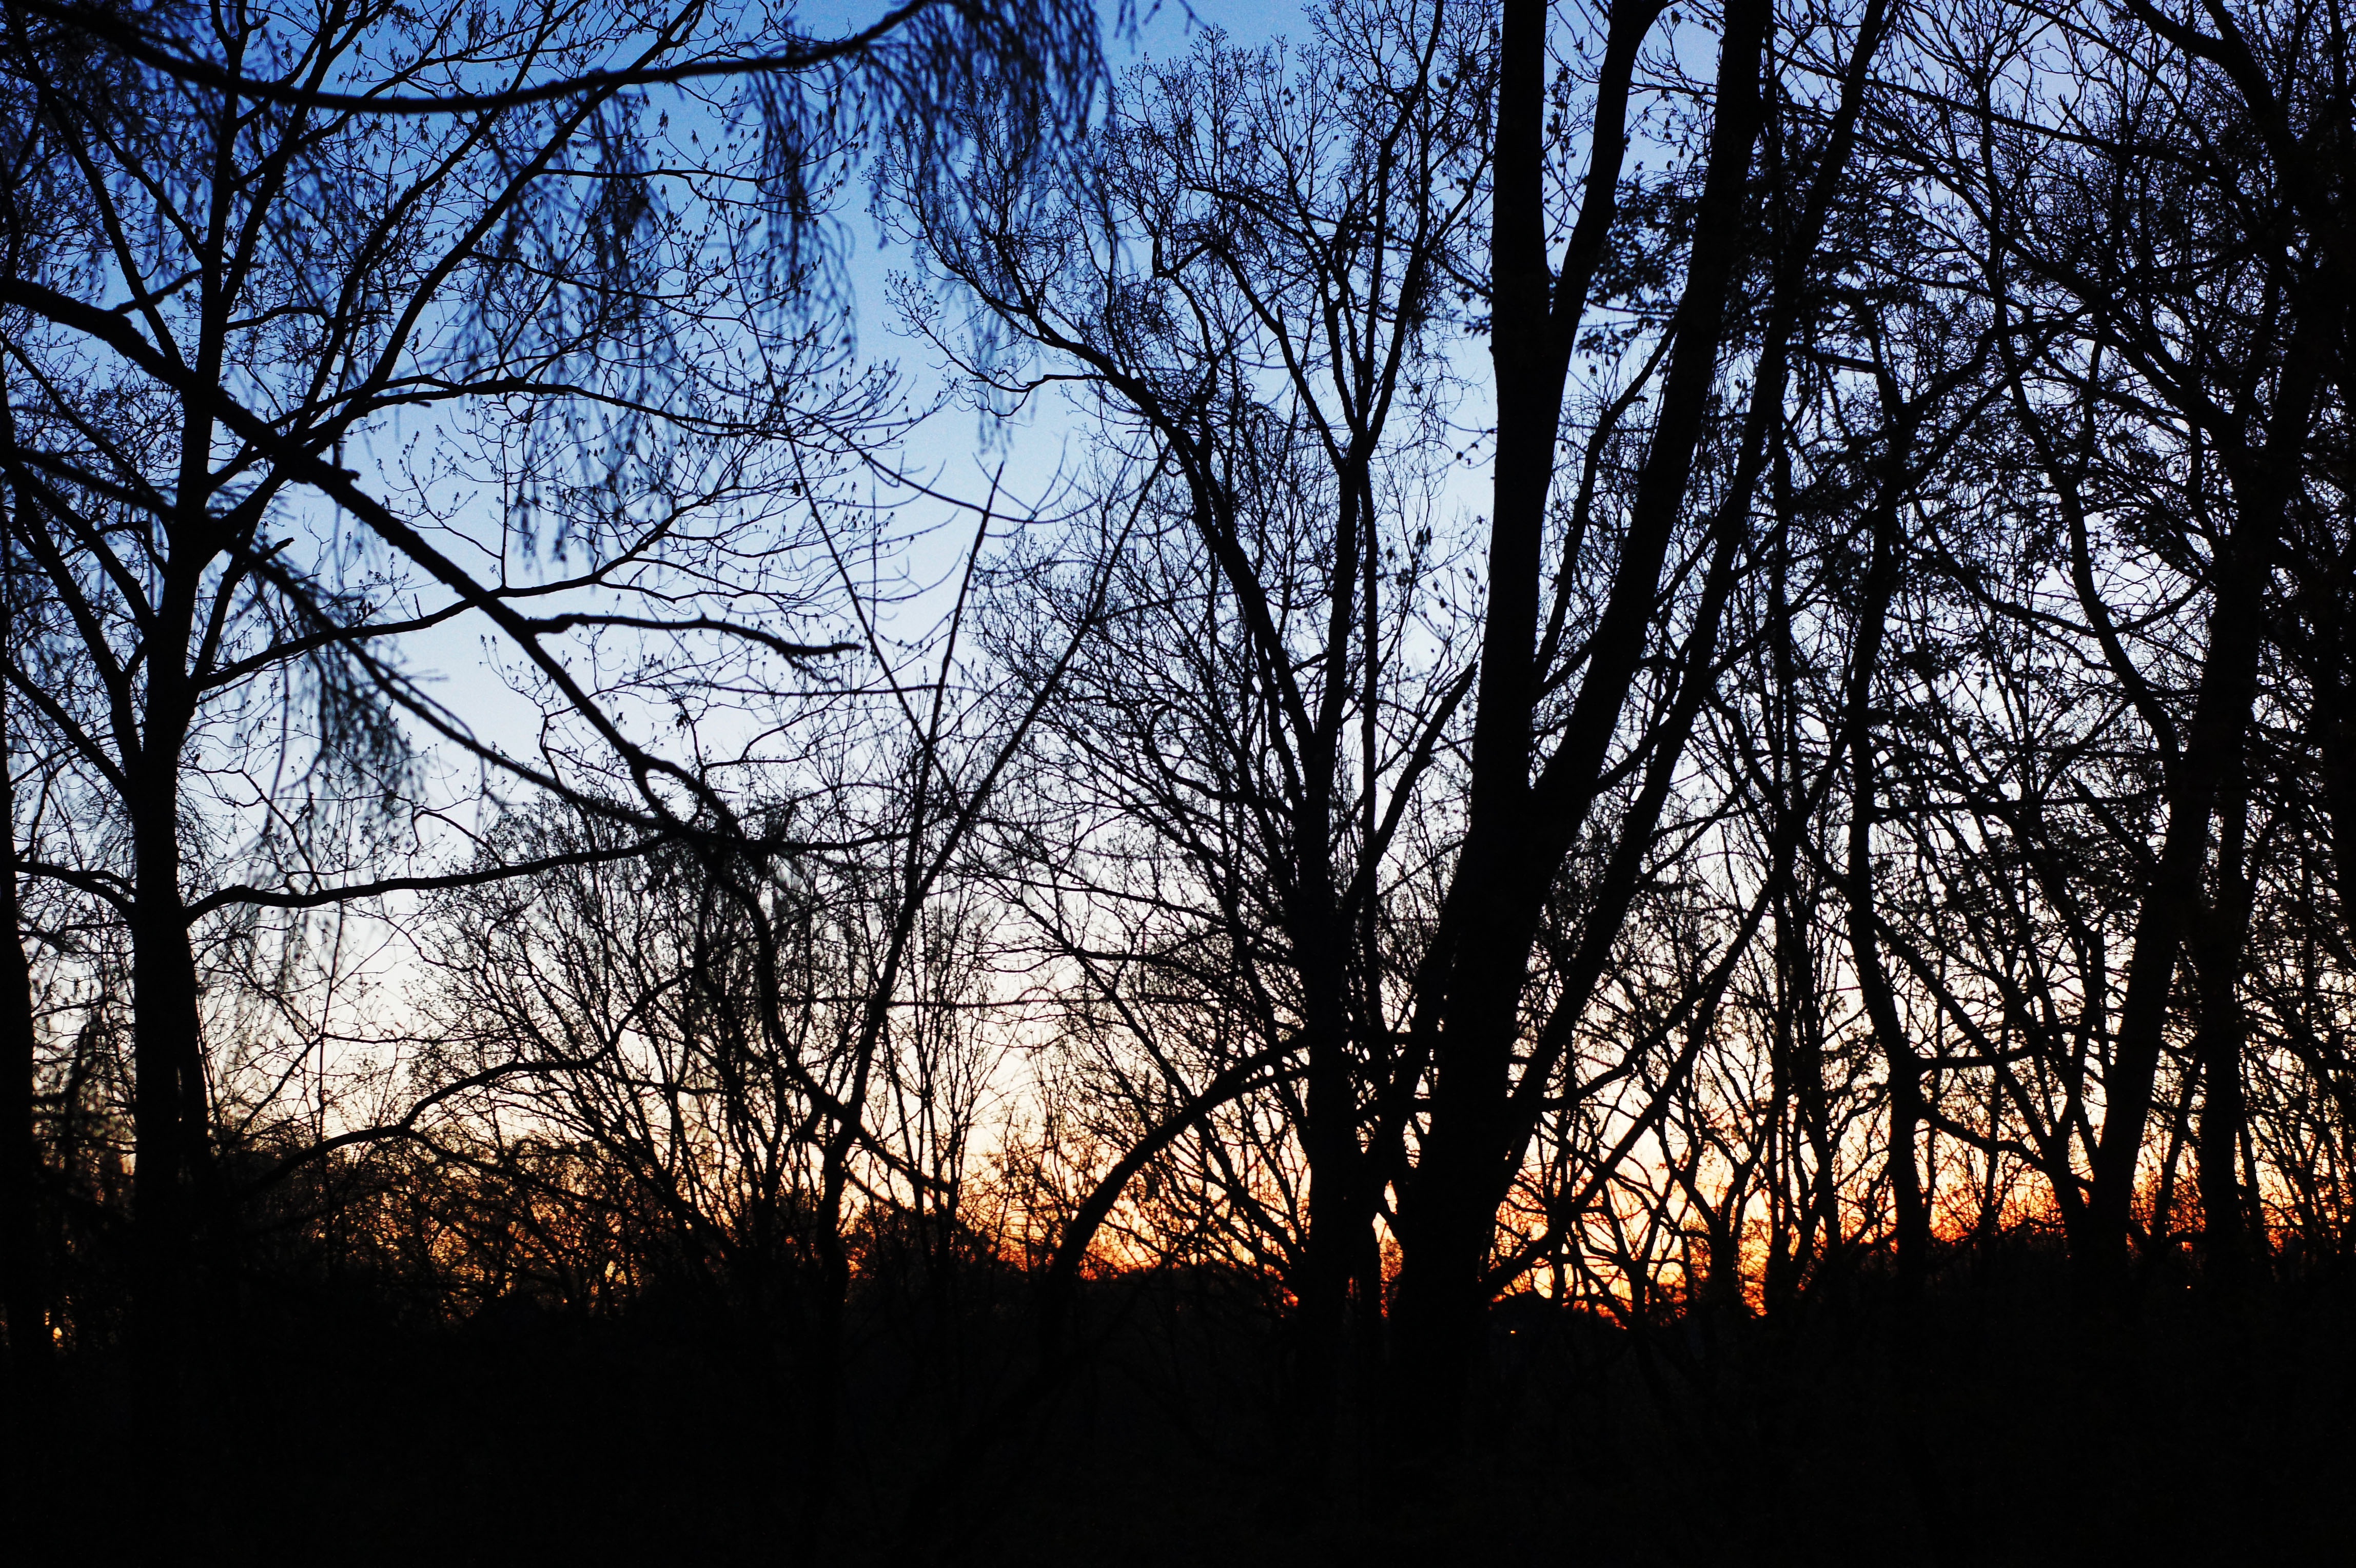
tree, nature, forest, branch, silhouette, plant, sky, sunrise, sunset, sunlight, morning, leaf, dawn, dusk, evening, autumn, season, woodland, habitat, atmospheric phenomenon, woody plant